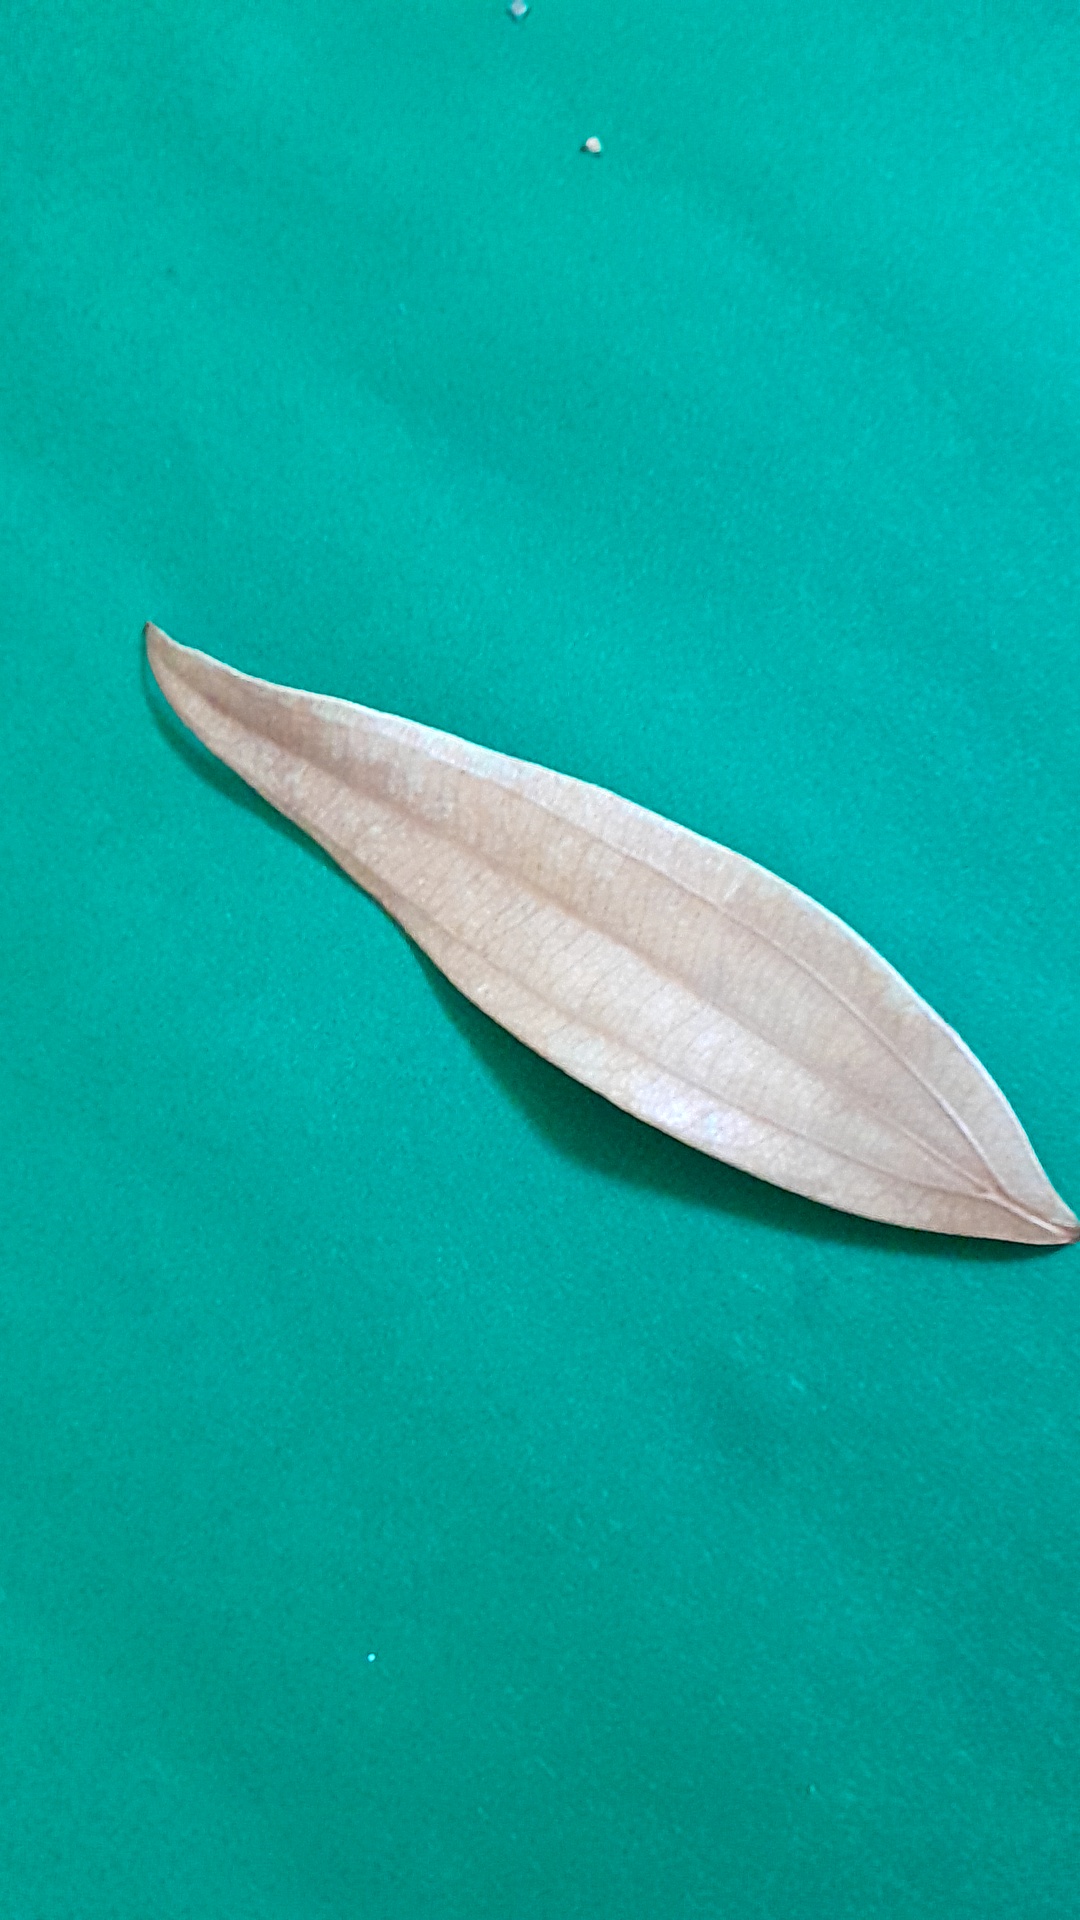
Label: Dry Leaf